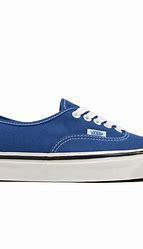
Brand: Vans
Model: Authentic 44 DX